Ghillie suit

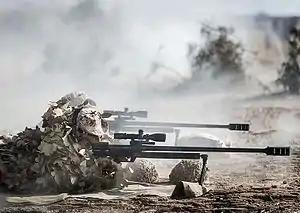
Iranian Navy sniper in a ghillie suit

Hunters and soldiers may use ghillie suits with designs named for rural folk-spirits such as the kikimora of the swamps or the leshy of the forests.